Dutch Sam

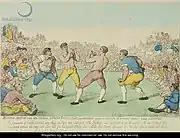
1810s Artist depiction of Dutch Sam vs. Bill Medley

After his defeats of Belcher, he had spectacular victories over Bill Cropley in 1808 and Ben Medley in 1810. The first battle was fought at around 154 pounds, and though Cropley was the slightly heavier opponent by around fourteen pounds, Sam persevered and seemed to have the upper hand throughout the match. The bout lasted around 25 minutes. Sam then defeated Ben Medley for a purse of 200 Guineas on 31 May 1810 in 39 rounds at Moulsey Hurst near Hampton in the London borough of Richmond.